Mount Royal

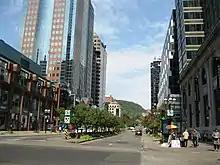
McGill College Avenue going from Downtown Montreal to Mount Royal.

The first European to scale the hill was Jacques Cartier, guided there in 1535 by the people of the village of Hochelaga. He named it in honour of his patron, Francis I of France. He wrote in his journal: "And among these fields is situated and seated the said town of Hochelaga, near to and adjoining a mountain... We named this mountain Mount Royal."